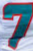
Number: 7